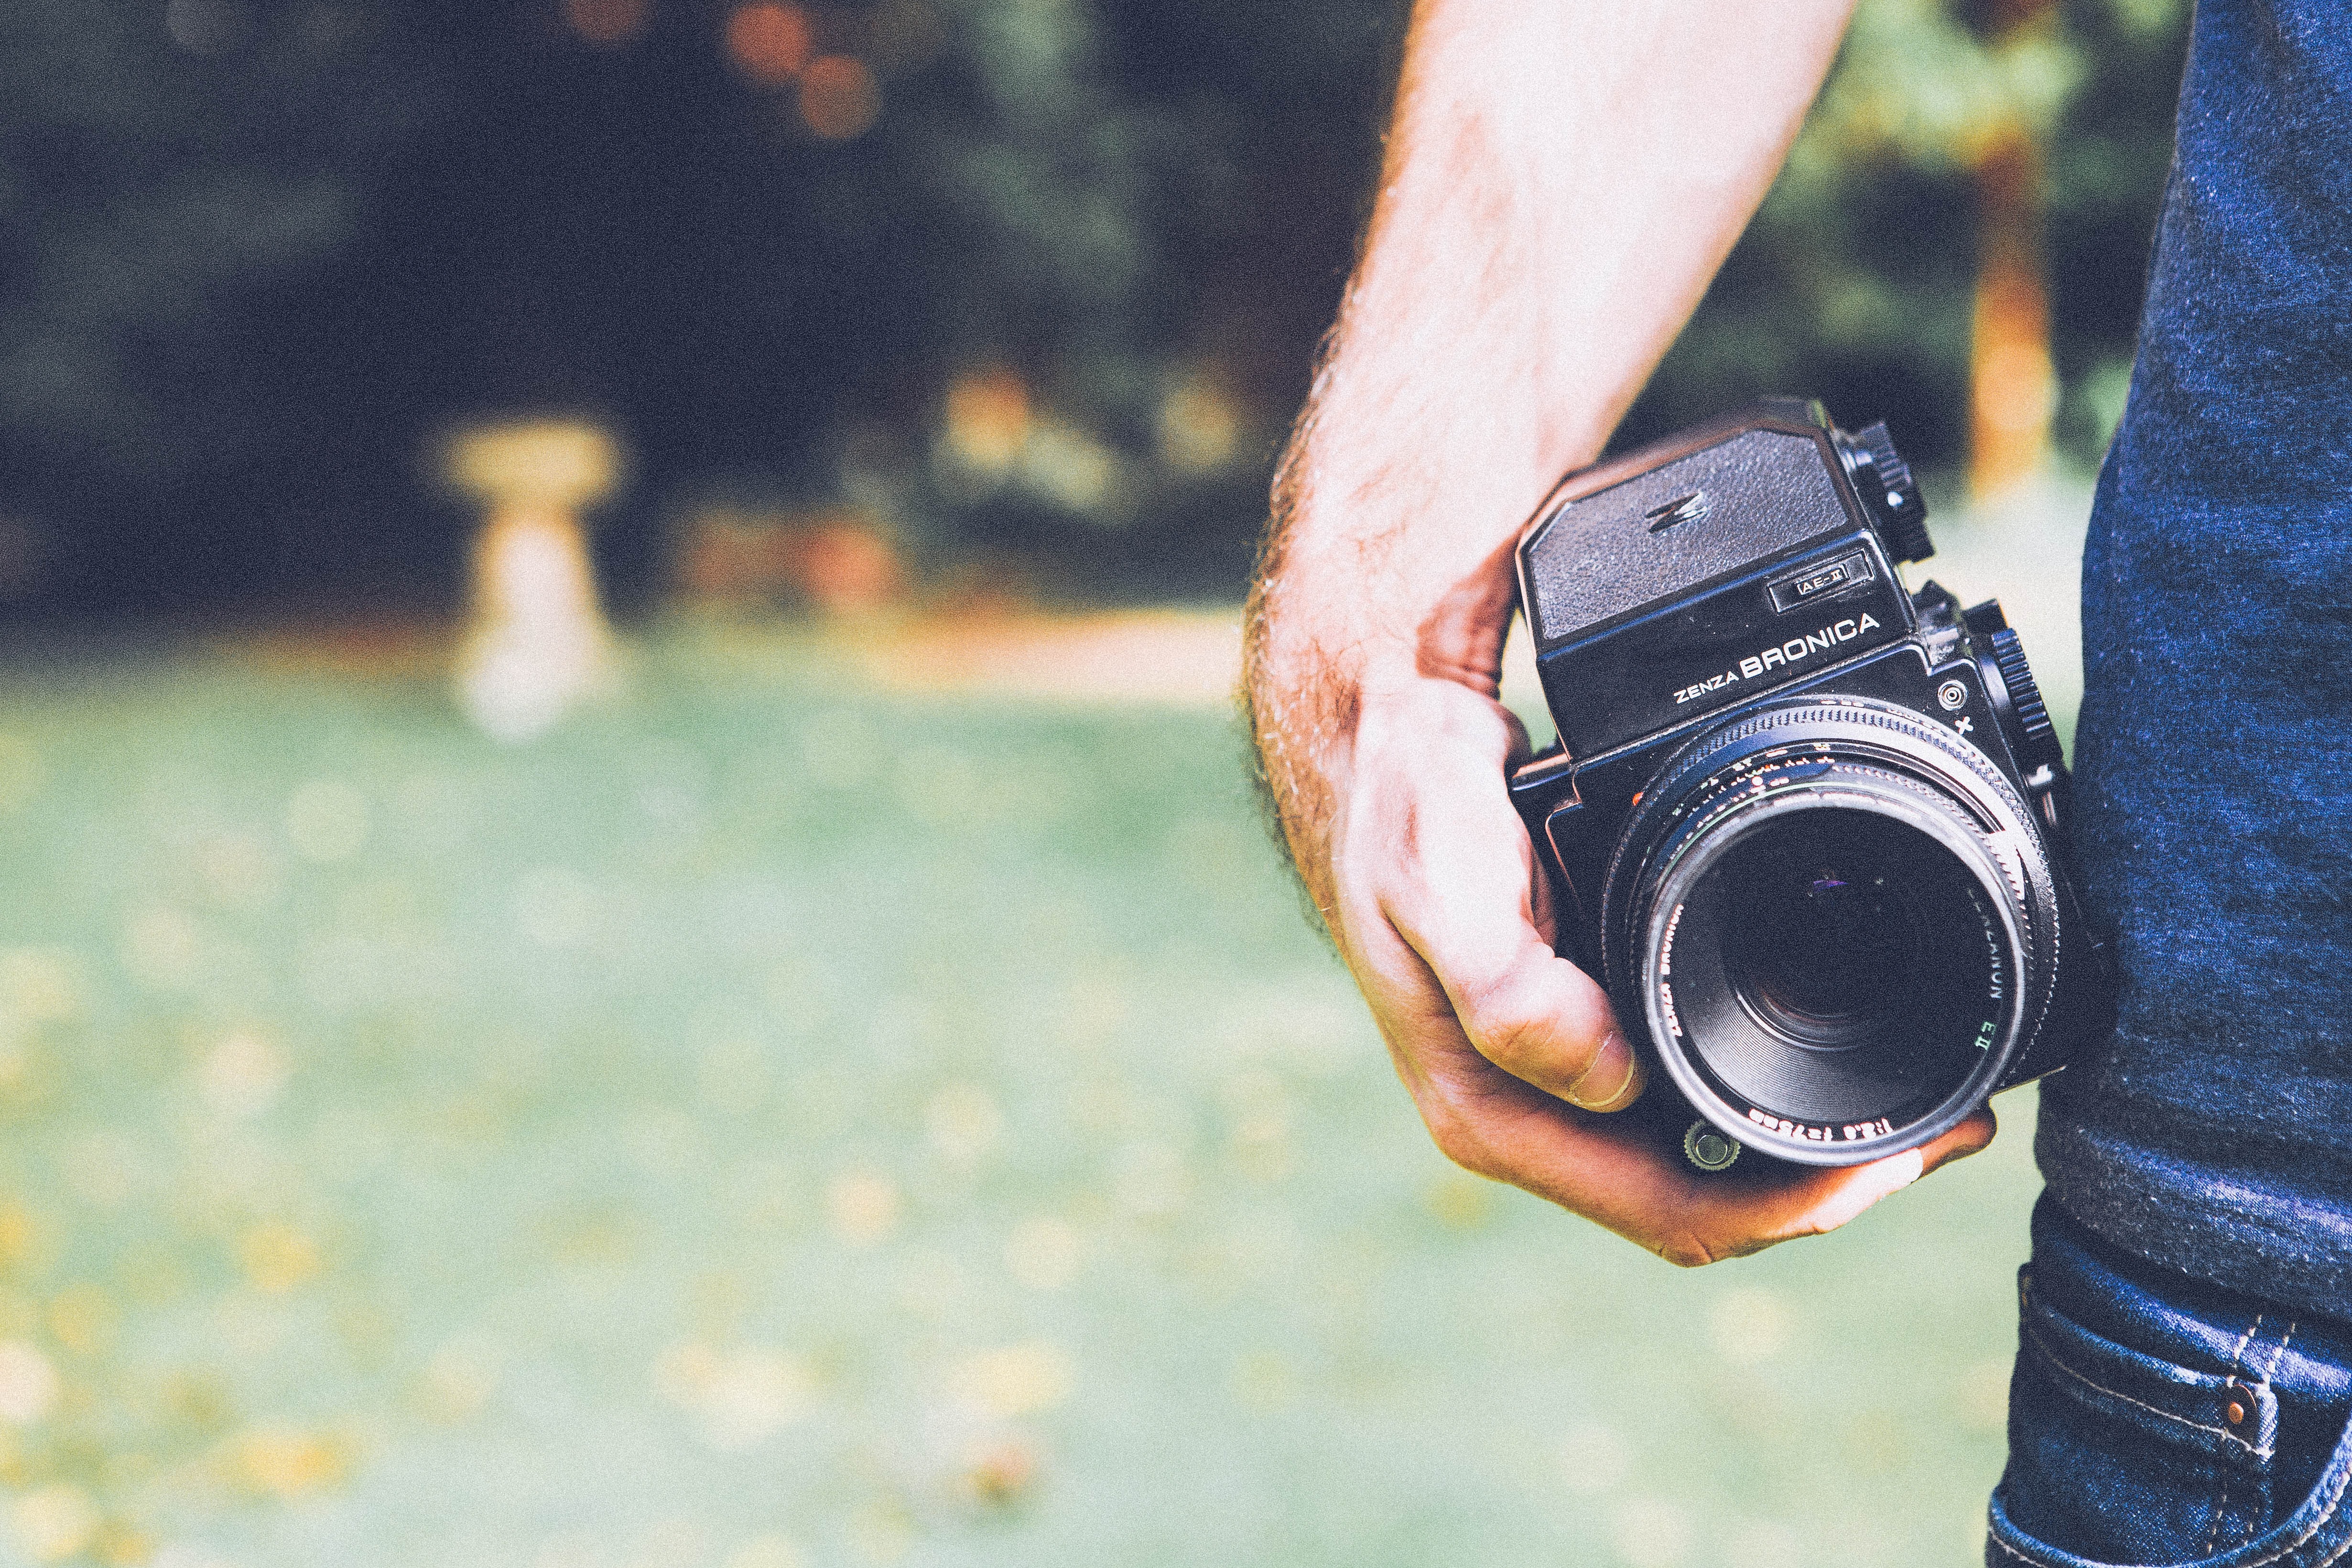
hand, camera, photography, photographer, photo, finger, spring, color, blue, digital camera, photograph, dslr camera, digital single lens reflex camera